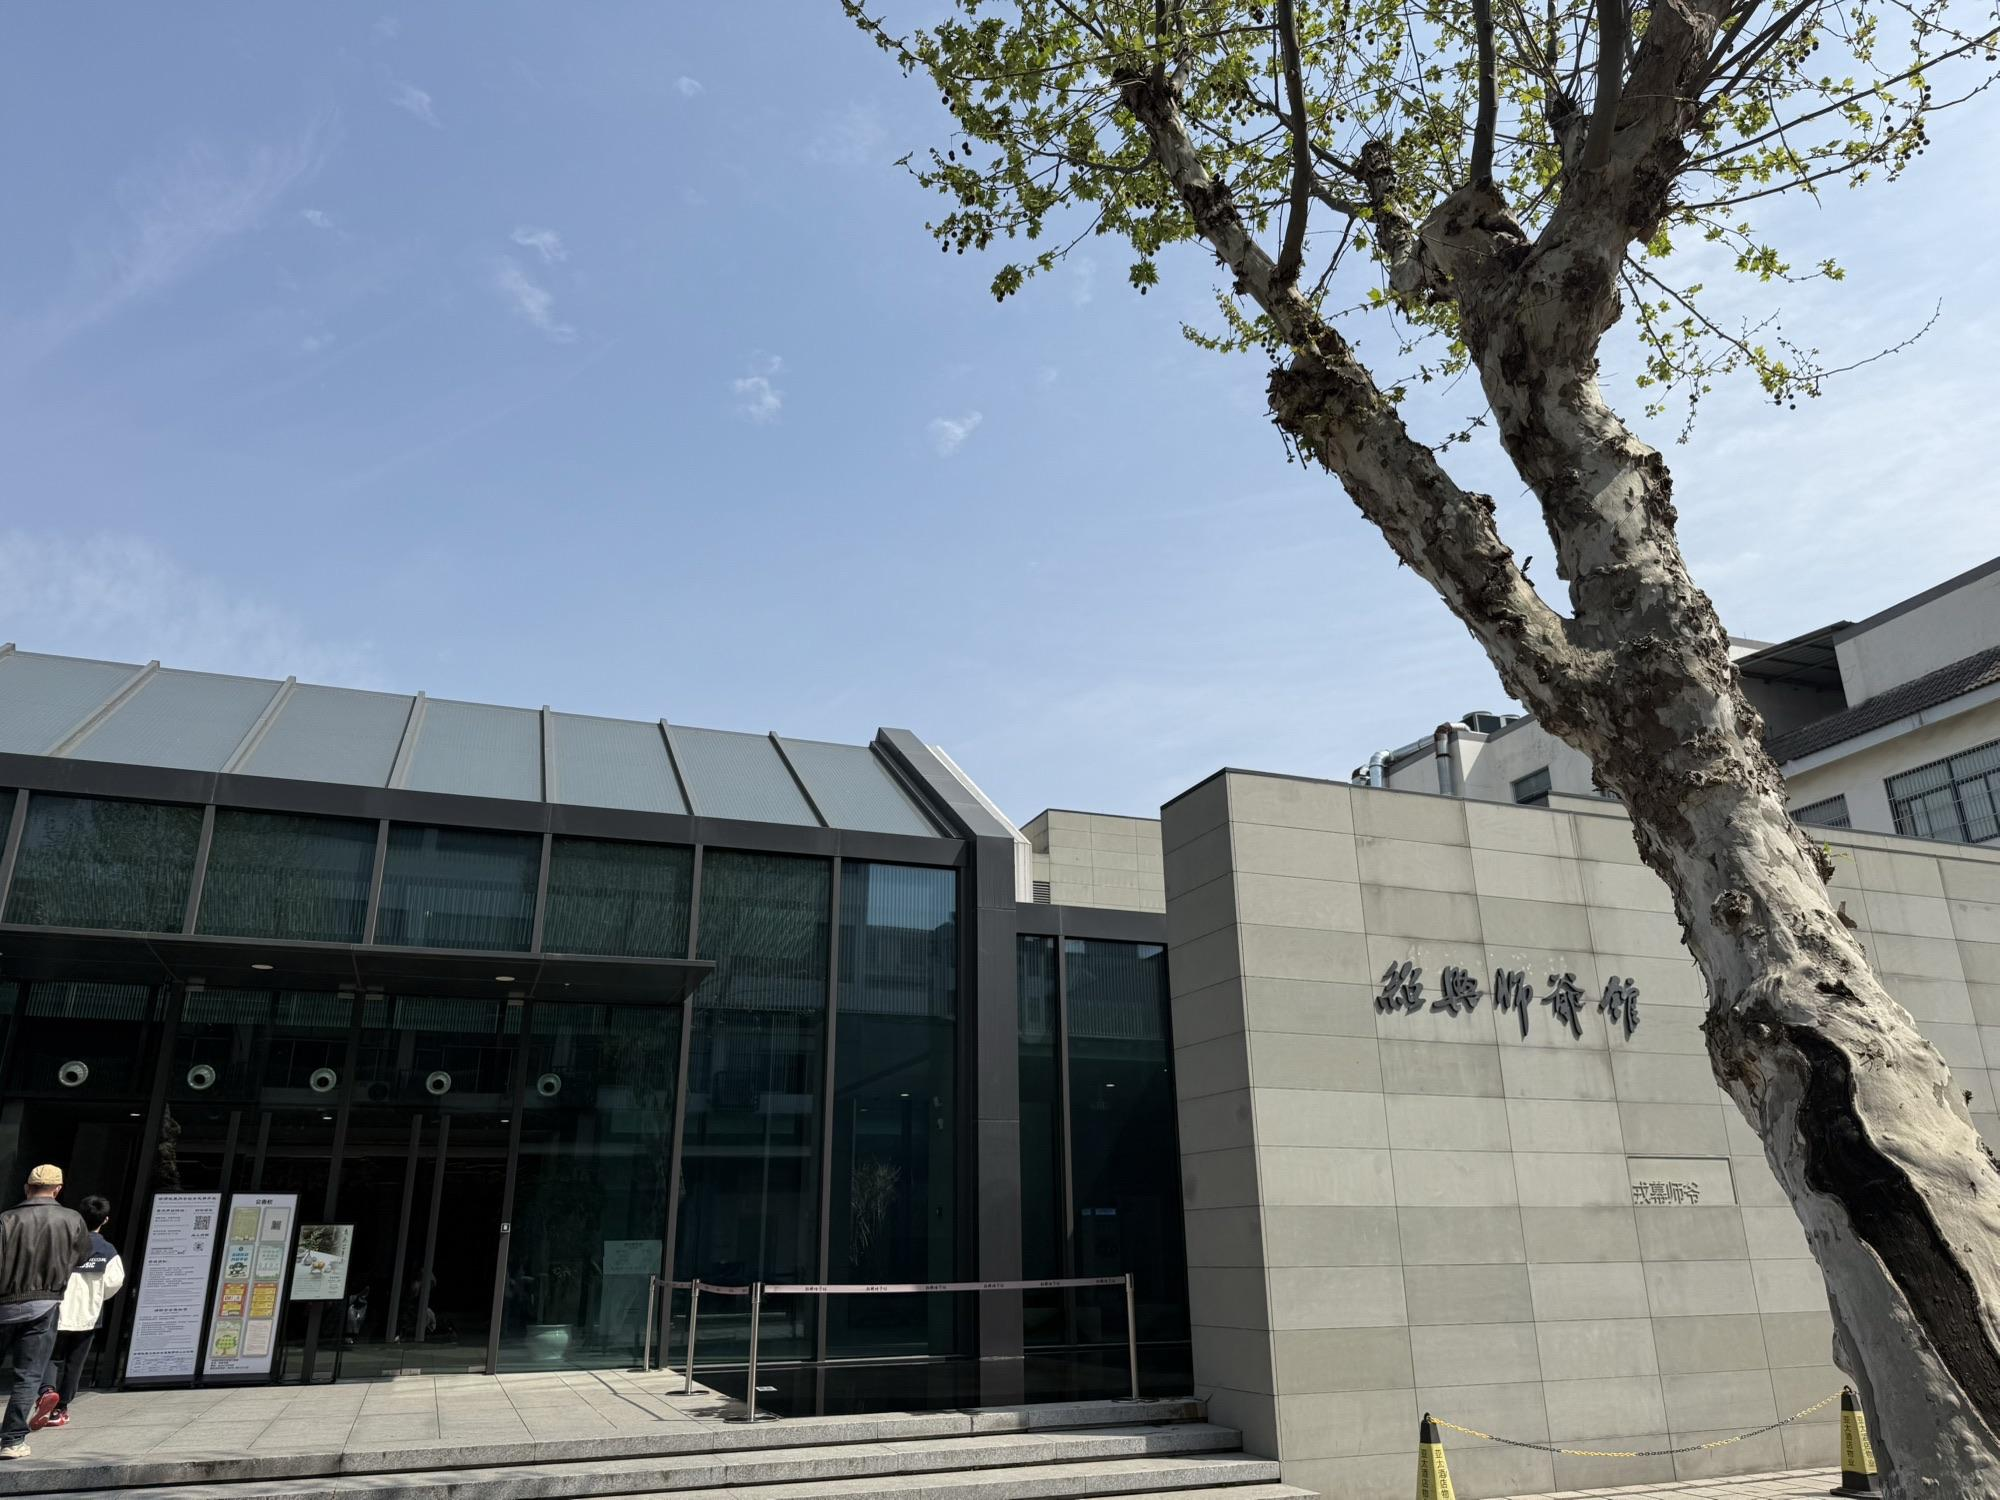
地标名称：绍兴师爷馆
所在城市：绍兴市·越城区